Waddington Channel

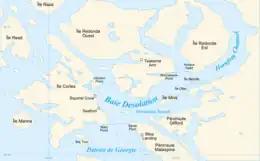
Waddington Channel is located between East Redonda and West Redonda Island

Waddington Channel is a strait located between East Redonda and West Redonda Island of the Discovery Islands in British Columbia, Canada.